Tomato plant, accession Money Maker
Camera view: tilt-top (135 deg); turntable rotation: 180 degrees
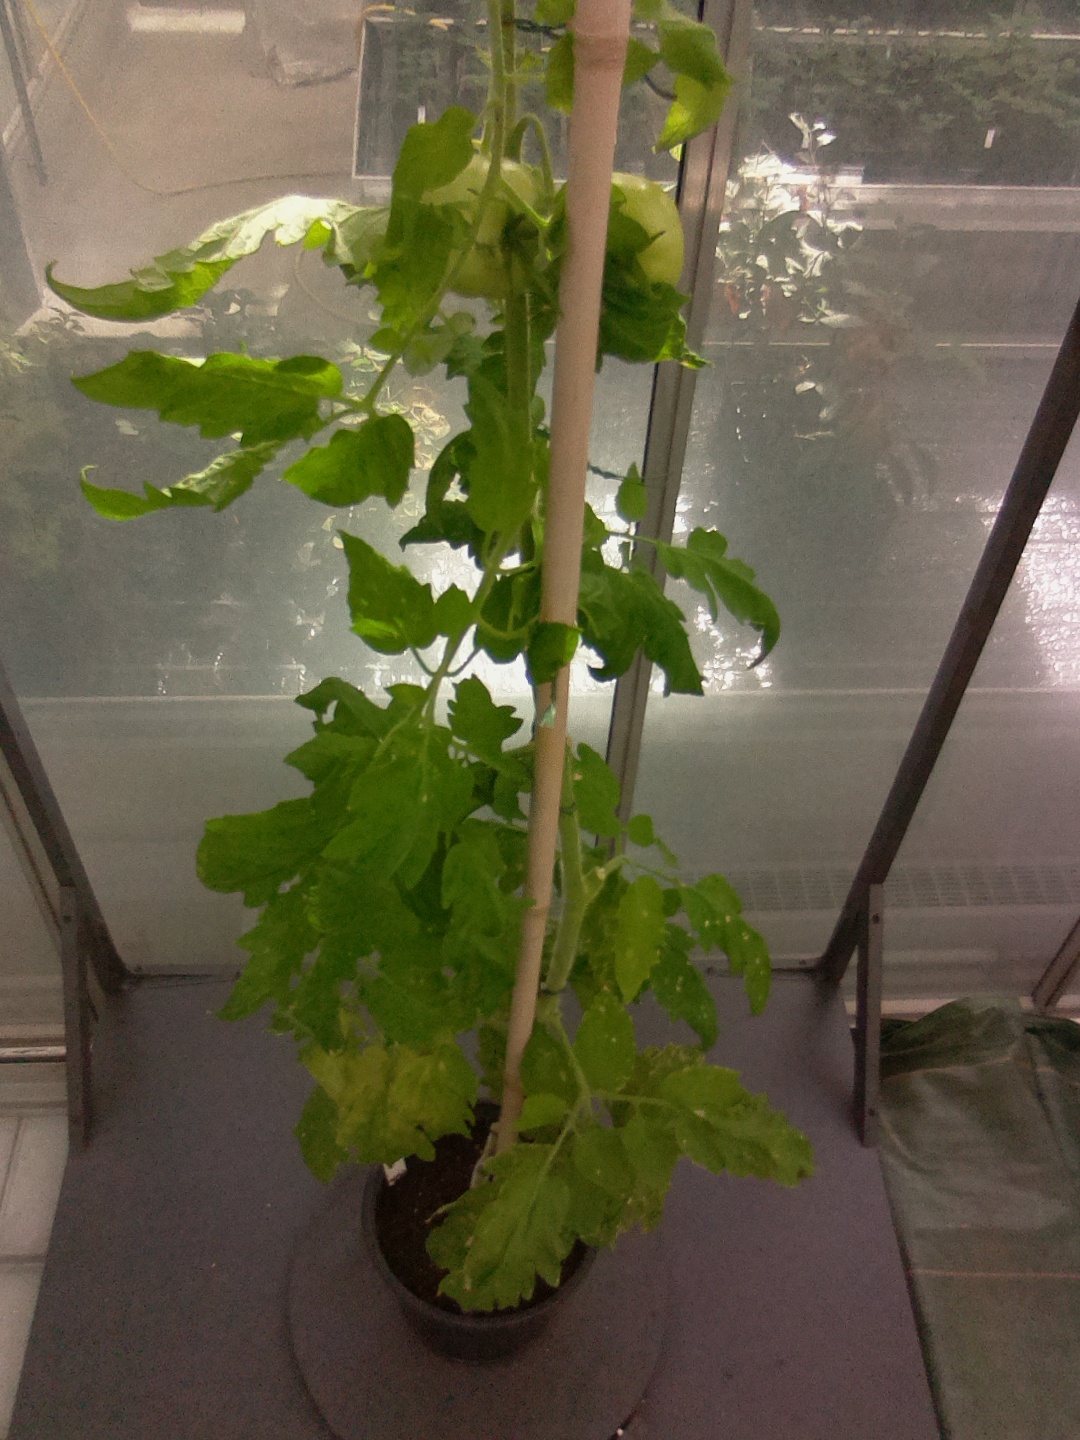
BBCH growth stage 79: 90% -100% of final fruit size